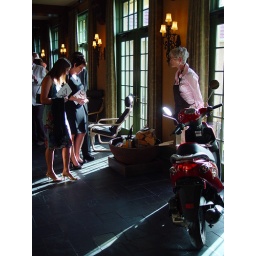
A cute red scooter in the silent auction